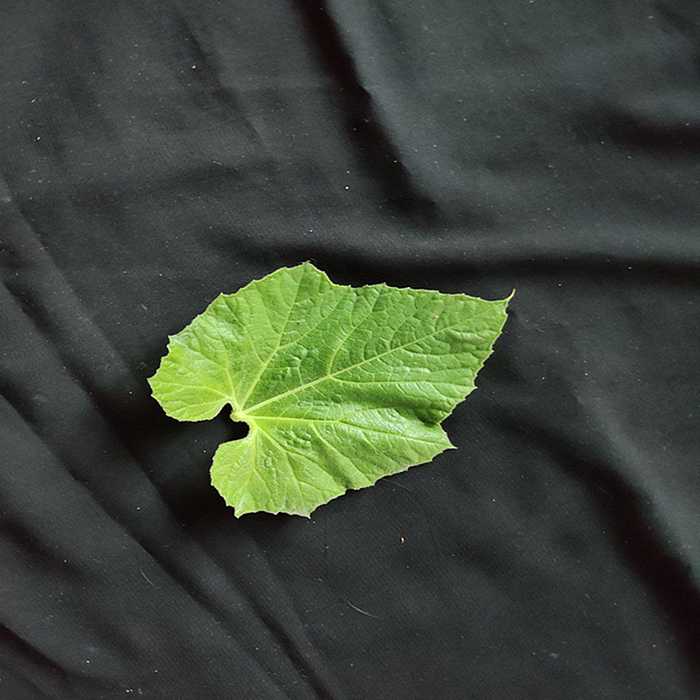
Plant: Bottle gourd
Label: Fresh leaf